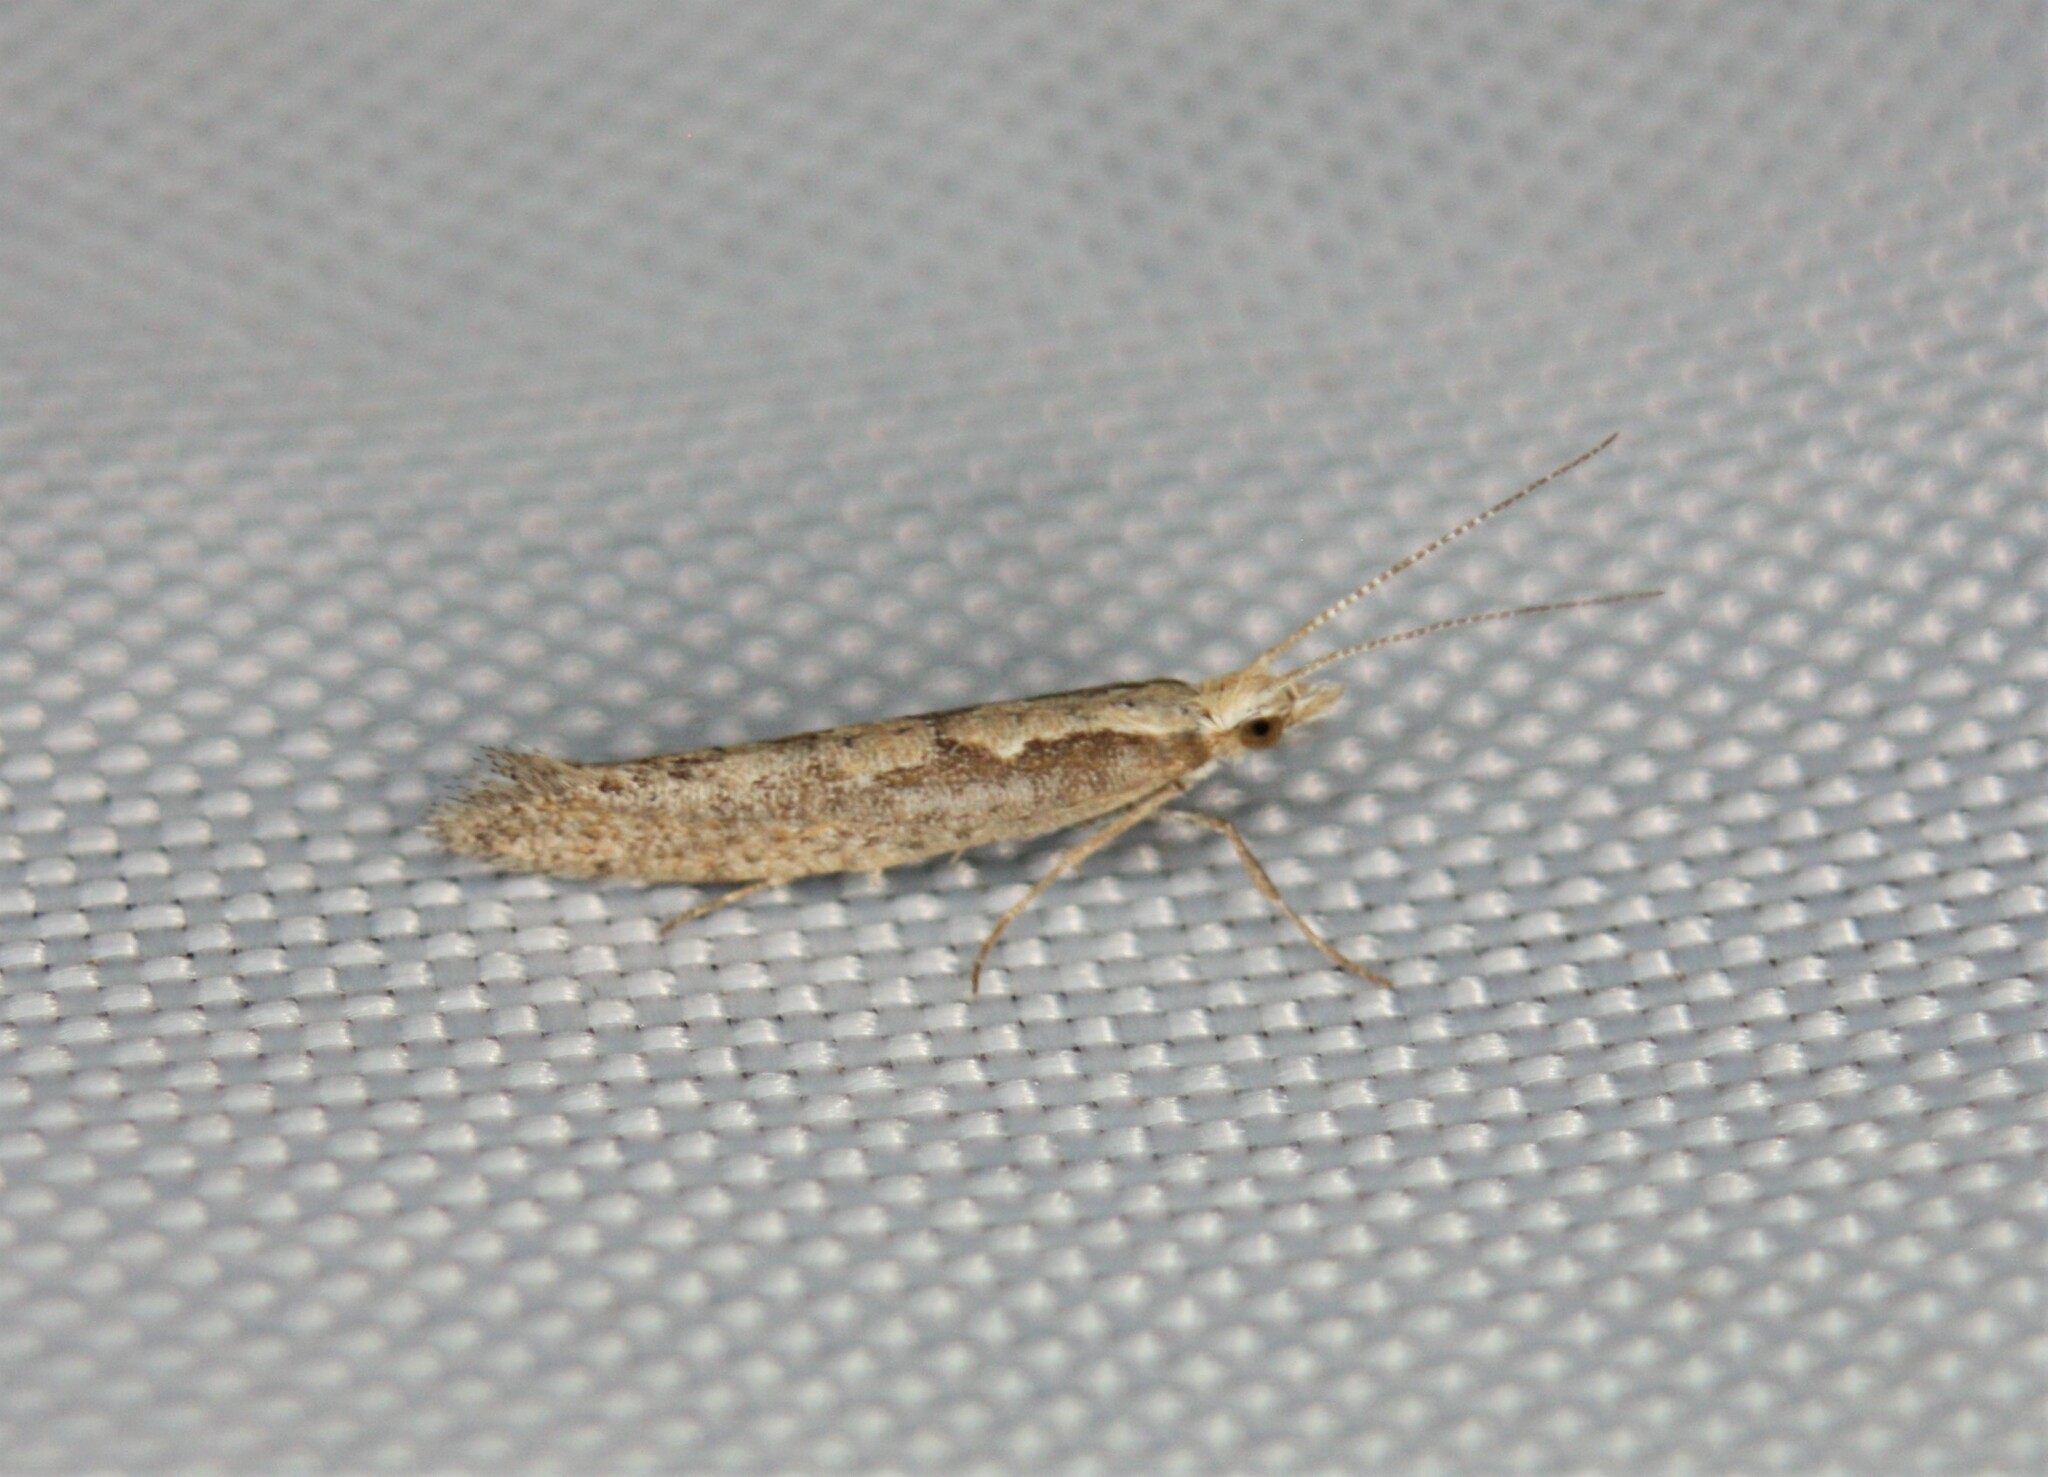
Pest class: diamondback_moth